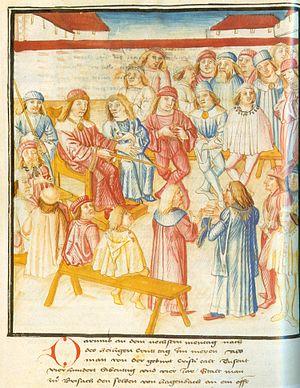
Pierre de Hagenbach, ou Peter von Hagenbach, aussi appelé Pierre d’Archambaud ou Pierre d'Aquenbacq, est un chevalier bourguignon qui a joué un rôle important dans les guerres de Bourgogne. Sa condamnation est le premier exemple d'un procès pour crimes de guerres dans l'Europe moderne.
Anne de Geierstein, la fille du brouillard, également intitulé Charles le Téméraire en traduction française, paru le 20 mai 1829 sous la signature « par l'auteur de Waverley », est l'un des derniers romans historiques de l'auteur écossais Walter Scott.